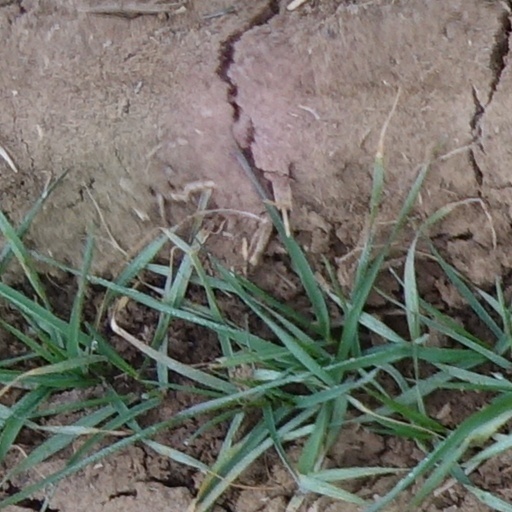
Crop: wheat